Steyr Arms

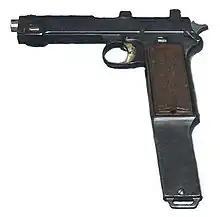
Steyr "Repetierpistole M1912/P16", one of the world's first machine pistols

The company introduced the world's first machine pistol, the "Steyr Repetierpistole" M1912/P16, during World War I; it was a machine pistol version of the Steyr M1912 pistol, and was manufactured as product model "Repetierpistole M1912/P16". It used a 16-round fixed magazine loaded via 8 round stripper clips, a detachable shoulder stock and a rather large exposed semi-auto/full-auto selector switch on the right side of the frame above the trigger (down = semi & up = full). It fired the 9×23mm Steyr cartridge, with a full-auto rate-of-fire of about 800 to 1,000 rounds per minute (RPM). It weighed about 2.6 pounds. Introduced in 1916, it is considered one of the world's first full-auto capable pistols. Only 960 M1912/P16 were made.